Northwest Territory

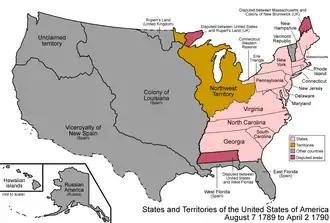
Map of the states and territories of the United States as it was on August 7, 1789, when the Northwest Territory was first organized, to April 2, 1790, when the future Southwest Territory was ceded by North Carolina

The young United States government, deeply in debt following the Revolutionary War and lacking authority to tax under the Articles of Confederation, planned to raise revenue from the methodical sale of land in the Northwest Territory. This plan necessarily called for the removal of both Native American villages and squatters from lands west of Appalachia, loosely, the territory called "Ohio Country" and beyond. Resistance from indigenous tribes, who were supported by the continued British presence in the Northwest Territory, presented a continuing obstacle for American expansion.